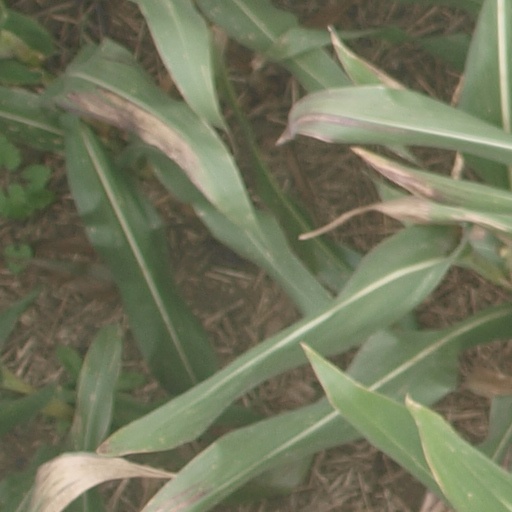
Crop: maize; corn